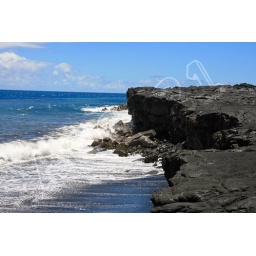
Surf breaking on black sand beach in Hawaii